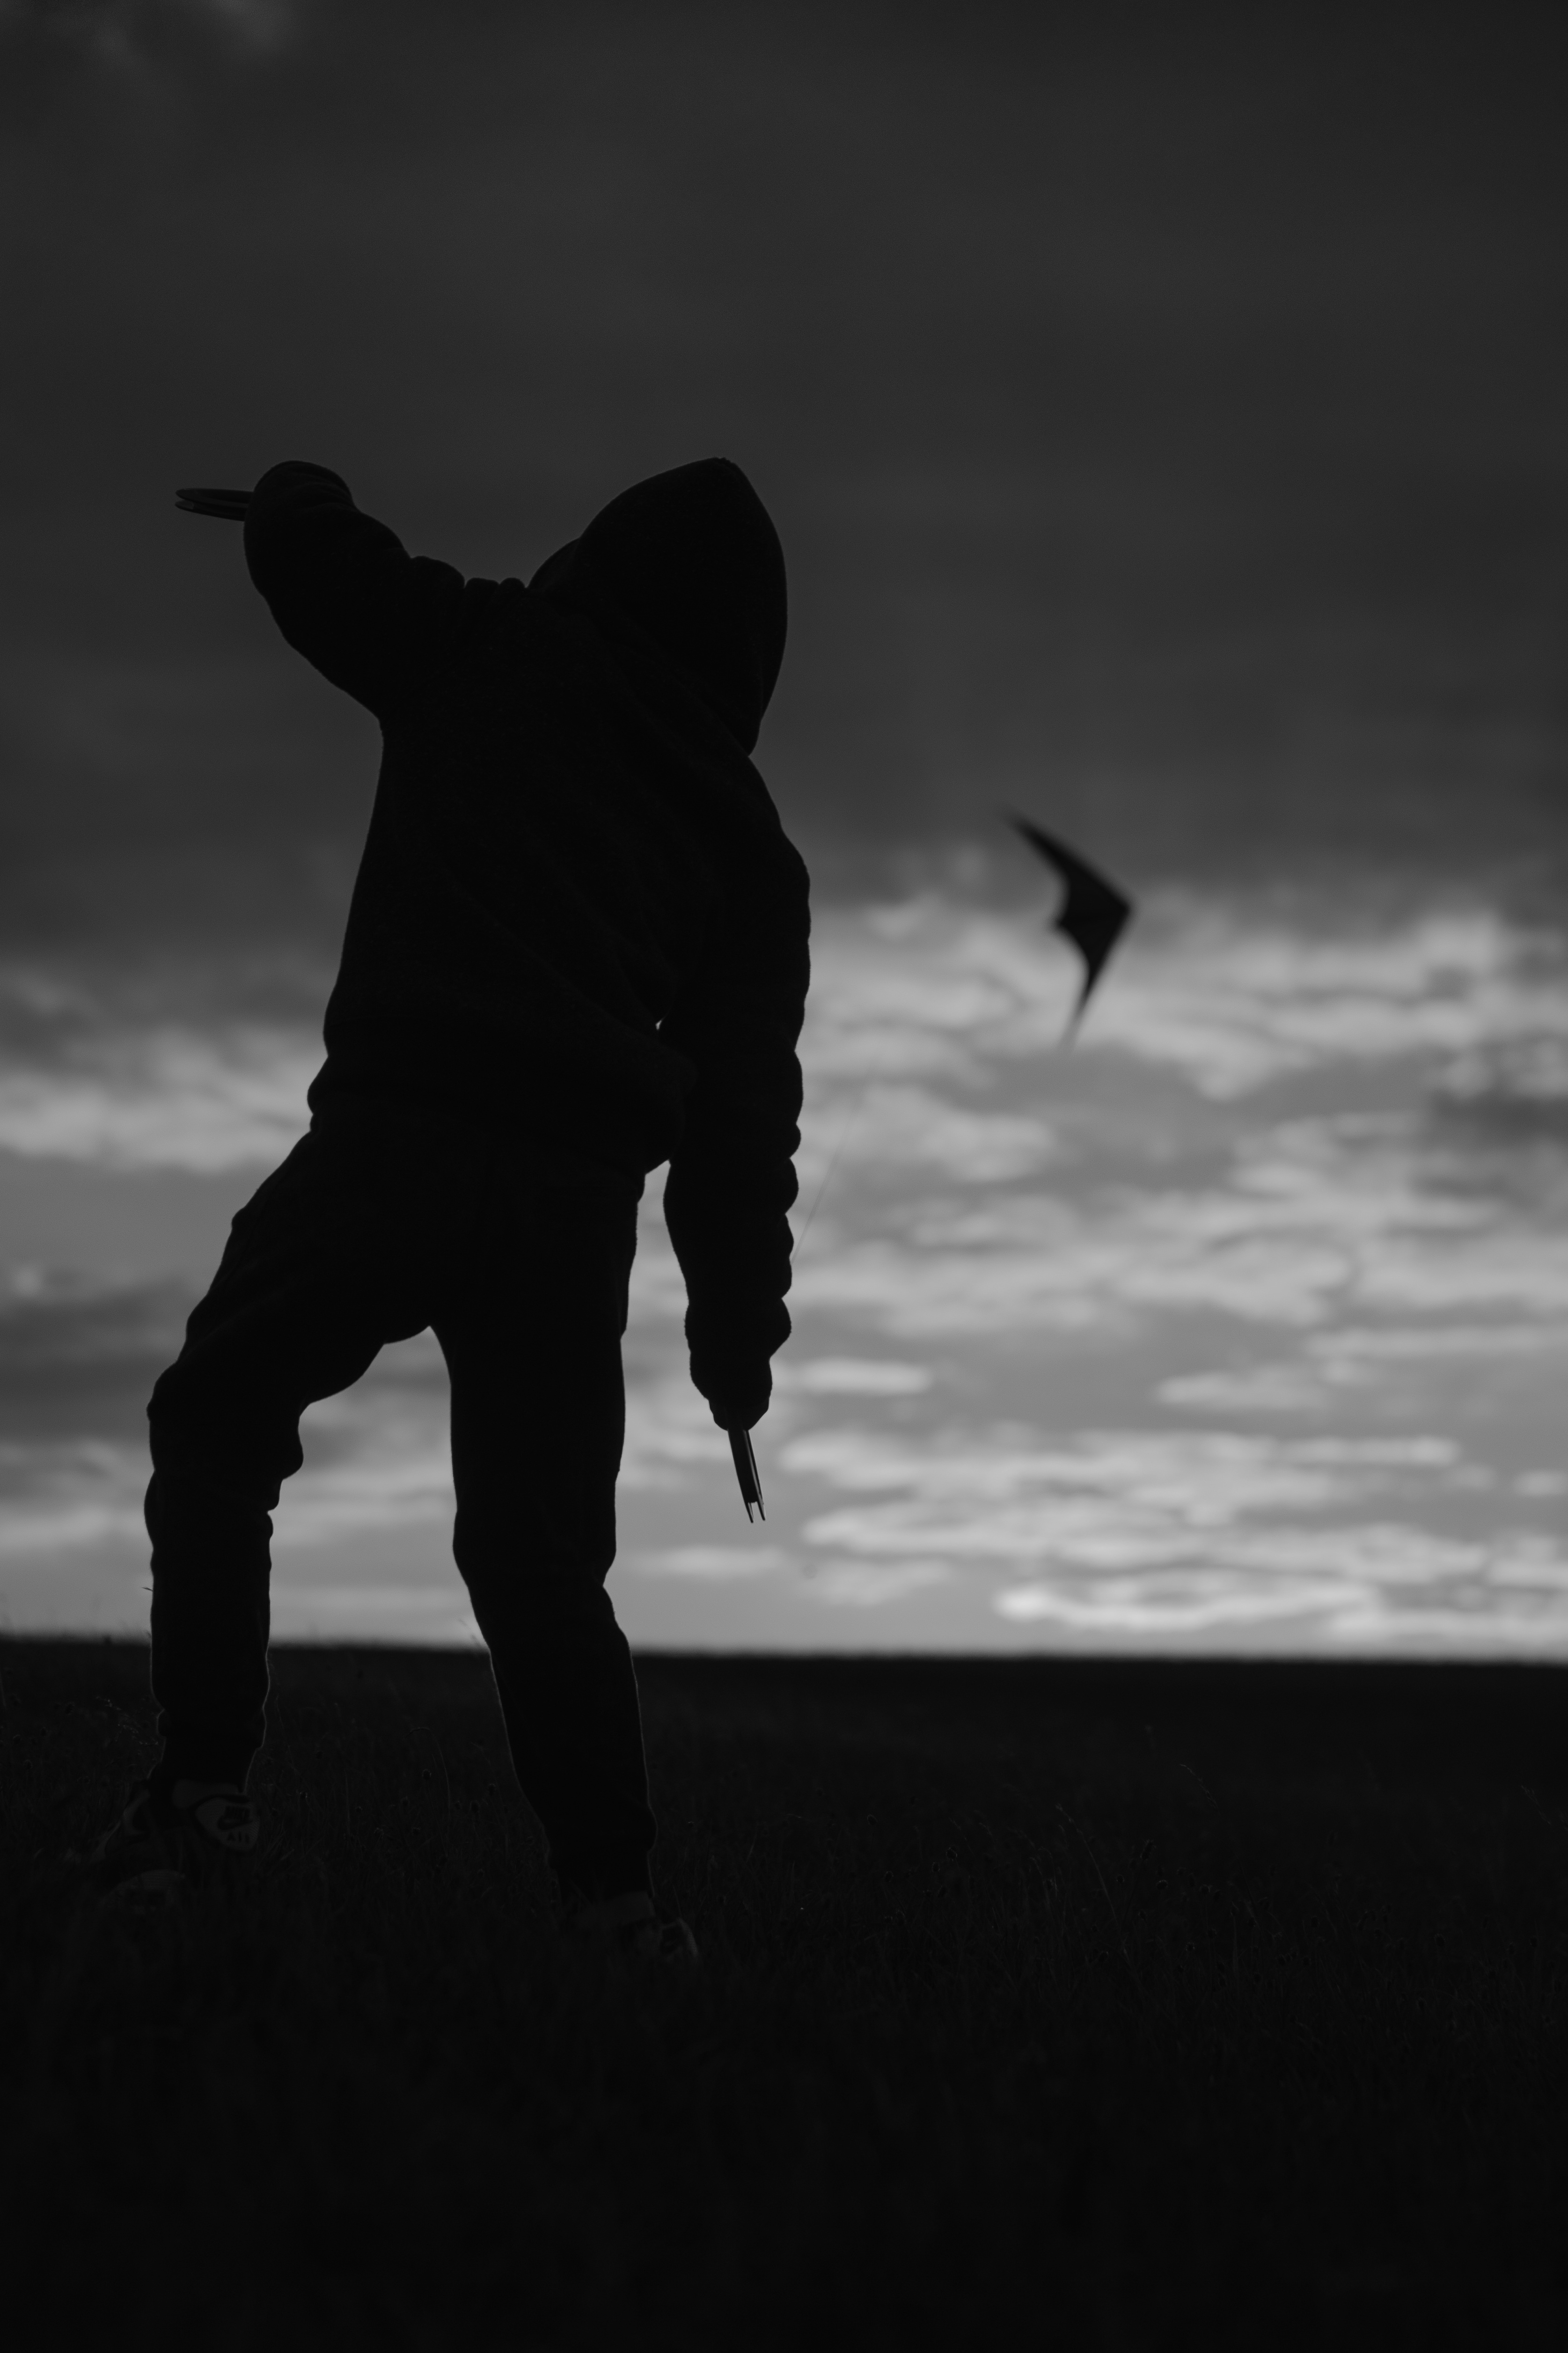
hand, silhouette, black and white, sunset, twilight, kite, shadow, darkness, black, monochrome, lighting, abendstimmung, evening sky, monochrome photography